Peruvian–Bolivian War of 1828

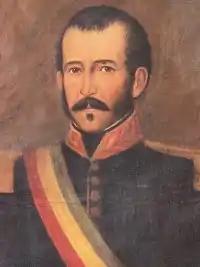
Pedro Blanco Soto, Bolivian general whose troops collaborated with Gamarra.

The war began with a mutiny in Chuquisaca. On the early mornings of April 18, 1828, Sucre was informed at the National Palace that the Colombian soldiers of the Voltígeros battalion had risen up in the La Guardia barracks. The president sent Colonel José Escolástico Andrade to control the situation, and shortly after he personally attended in the company of his aides, Minister Infante and Colombian captain Cipriano Escalona. There he was received by bullets by the mutineers. Enraged by the reception, he applied spurs to the horse and entered accompanied by Escalona. He rebuked the soldiers asking them: